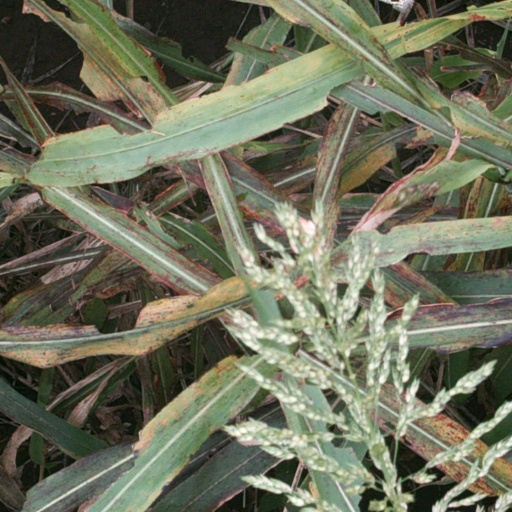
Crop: sorghum